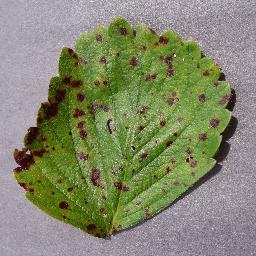
Label: Strawberry___Leaf_scorch